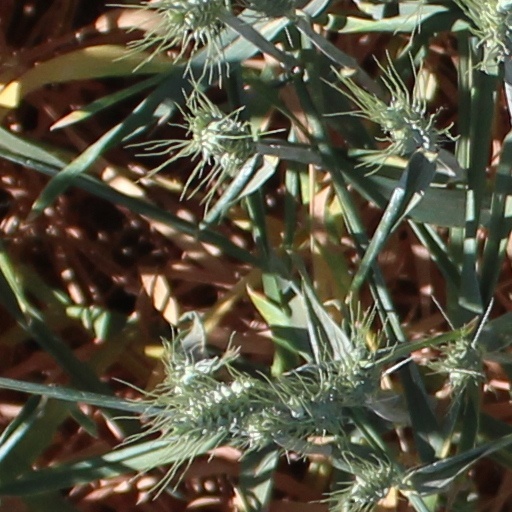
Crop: wheat